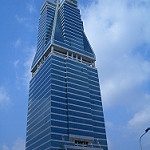
Label: buildings